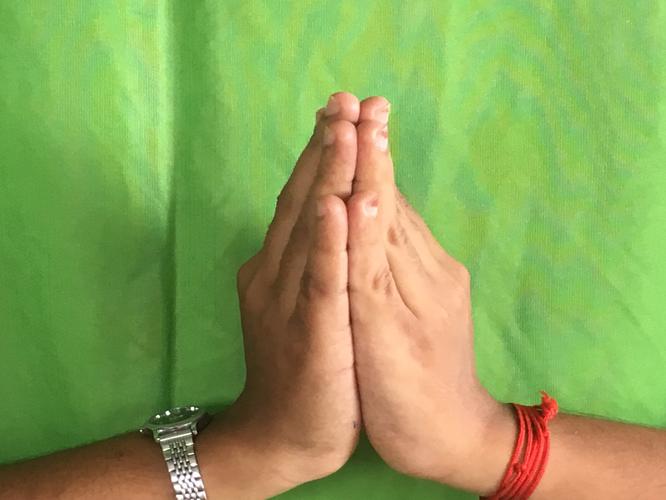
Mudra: Anjali
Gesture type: double_hand